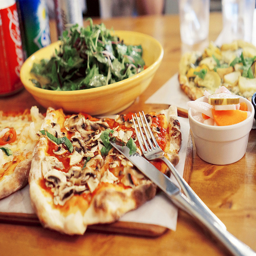
A couple of odd shaped pizzas on a cutting board.
Assortment of edible items displayed on table for consumption.
a fork and knife rest on slices of pizza with cans and a salad bowl behind them.
A pizza, salad, and sodas sitting on a table.
A close shot of a veggie pizza, with silverware, and other food.